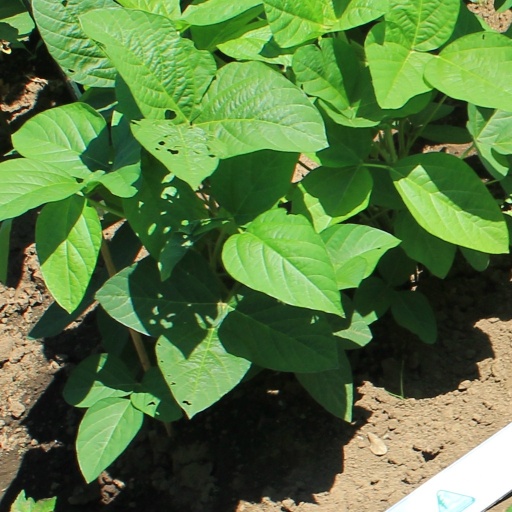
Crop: soybean